HMS Latona (1781)

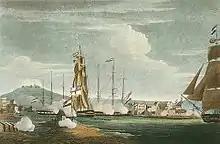
The capture of Curaçao, depicted by Thomas Whitcombe

Between 8 March 1799 and 12 May, "Latona" captured many small Dutch vessels. "Latona" operated with a British squadron in the Anglo-Russian invasion of Holland during August 1799 which resulted in the surrender of a Dutch squadron in the Vlieter roads. A combined fleet under Admiral Lord Duncan, comprising eight ships-of-the-line, three fourth rates and six frigates, one of which was "Latona", arrived off Texel on 22 August. With it, were more than 230 other craft, carrying supplies and 27,000 troops. After failing to persuade the Dutch to hand over their ships, the troops were landed near Helder on the morning of 27 August. After an engagement with a Franco-Dutch force, the city was captured. At the same time, a single British frigate, , entered the Nieuwe Diep and captured the ships there which were laid up in ordinary. Among them were 13 warships carrying a total of 510 guns, and of these, four small frigates and a 44-gun vessel were added to the Royal Navy. Two days later, a British squadron under Vice-Admiral Andrew Mitchell entered the Vlieter roads where a Dutch squadron under Vice-Admiral Samuel Story was anchored. "Latona" and two other frigates grounded in the narrow channel, but all managed to get off and join their compatriots in line opposite the Dutch, who accepted an offer to surrender and handed over their ships.